Allen George Newman

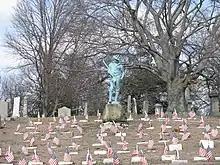
Spanish–American War Section, North Burial Ground, Providence, Rhode Island

Newman had a tremendous early success with "The Hiker", a statue of a slouching Spanish–American War soldier, possibly based on an 1899 illustration by Frederic Remington. A heroic size version (in plaster?) was exhibited in the New York State Building at the 1907 Jamestown Exposition. Its first installation as part of a memorial was at the North Burial Ground in Providence, Rhode Island, in a section for Spanish–American War dead. Gen. Charles Wheaton Abbot, Jr. mused on the statue in his speech at its dedication, Memorial Day, May 31, 1912: